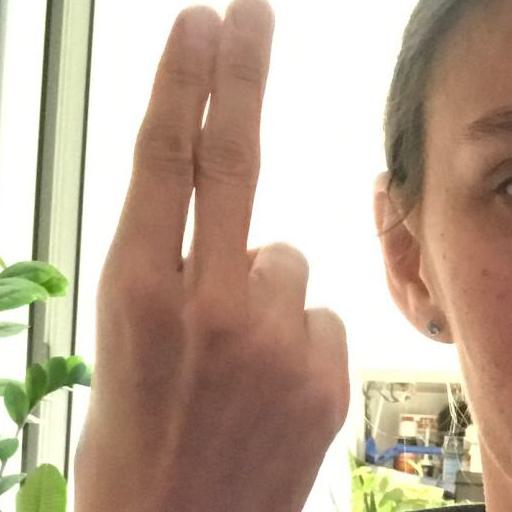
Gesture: two_up_inverted